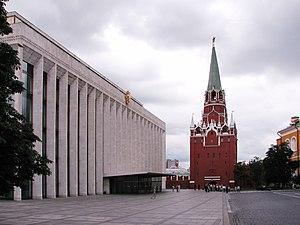
Le Palais d’État du Kremlin, construit en 1961, est un bâtiment situé à l'intérieur du Kremlin de Moscou, capitale de la Russie.